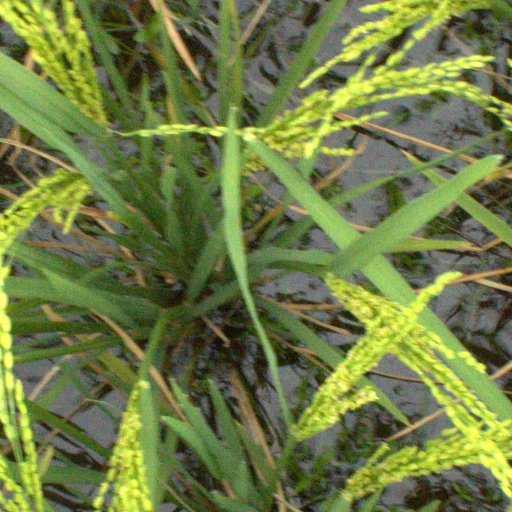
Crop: rice